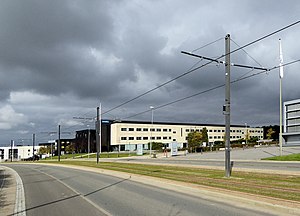
Olof Palmes Allé
Olof Palmes Allé med Aarhus Letbane.
Olof Palmes Allé er en gade i det nordlige Aarhus mellem Halmstadgade og Brendstrupgårdsvej. Foruden selve centralgaden, er også dens sideveje navngivet Olof Palmes Allé. Gaden ligger i et kvarter med flere uddannelsesinstitutioner, bl.a. VIA University College, Aarhus Business College og IBM Danmark, ligesom der også ligger et privathospital, Aleris-Hamlet Aarhus. Der går bybusser gennem gaden, og Aarhus Letbane har desuden station, Olof Palmes Allé Station.